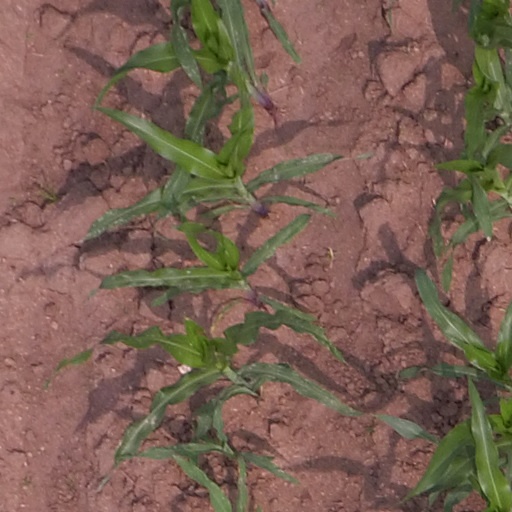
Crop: maize; corn